Gyeran-mari

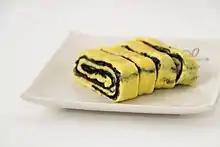
"Gim-gyeran-mari" (rolled omelette with "gim")

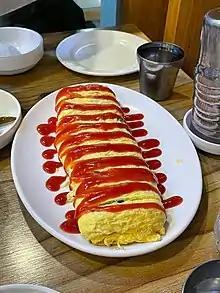
Gyeran-mari with ketchup on it.

Gyeran-mari ("rolled-eggs"), dalgyal-mari or rolled omelette is a dish in Korean cuisine. It is a savory "banchan" (side dish) made with beaten eggs mixed with several finely diced ingredients, then progressively fried and rolled. Common ingredients include vegetables (onion, carrot, Korean zucchini, scallions, garlic chives), mushroom, processed meat (ham, bacon, imitation crab meat, canned tuna), salt or salted seafood (salted pollock roe, salted shrimp), and cheese. Optionally, "gim" (seaweed laver) is folded with the omelette. When served, the omelette is cut into slices. It is also a common "anju" found at "pojangmacha" (street stalls).